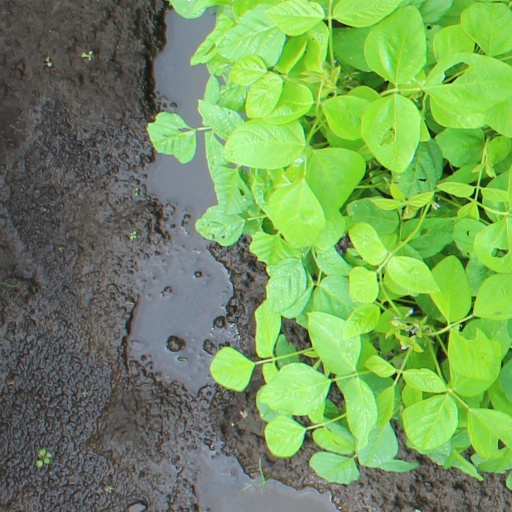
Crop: soybean